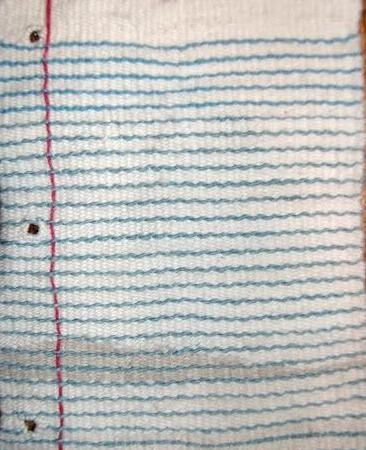
Texture: lined